Almonte, Spain

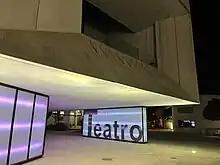
Front view of the theatre of Almonte

In the Doñana National Park and its surroundings, several species, including endangered ones, can be found. Regarding flora, there is typical mediterranean scrub (sabins, bulrush, eucalyptus, pines, reeds, wattles, cork oaks, ferns, crowberries, palmettos, sedges, rosemary, brooms, thyme, junipers). Fauna includes the precious Iberian lynx, deers, wild boars, foxes, herons, mongooses, rabbits, ducks, eagles, hawks, griffon vultures, eels, pikes, snakes, lizards, and chameleons. Likewise, there are extensive areas of pine repopulated in the 1950s and of underbrush (with rockrose and multiple species of aromatics). Throughout its 122,000 hectares, microclimates and very different areas appear, from jungles in the purest tropical style to desert dunes, including wetlands, beaches, meadows, etc. Almonte was declared in July 2022 “Hub of European Biodiversity” by the "World Biological Corridor", an international project with scientists, universities and different organisations involved.